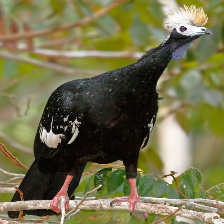
Species: BLUE THROATED PIPING GUAN
Scientific name: PIPILE CUMANENSIS